Ivo Sanader

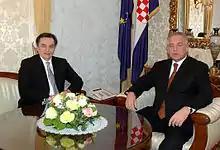
Sanader with Bosnian Presidency member Haris Silajdžić, 22 January 2009

After the closely contested 2007 parliamentary election, and the first ever situation of ambiguity on who gets the mandate to form a government, Sanader emerged as the winner when President Stjepan Mesić gave him his second mandate, though this time in a coalition with the HSS and the HSLS.